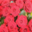
Label: rose